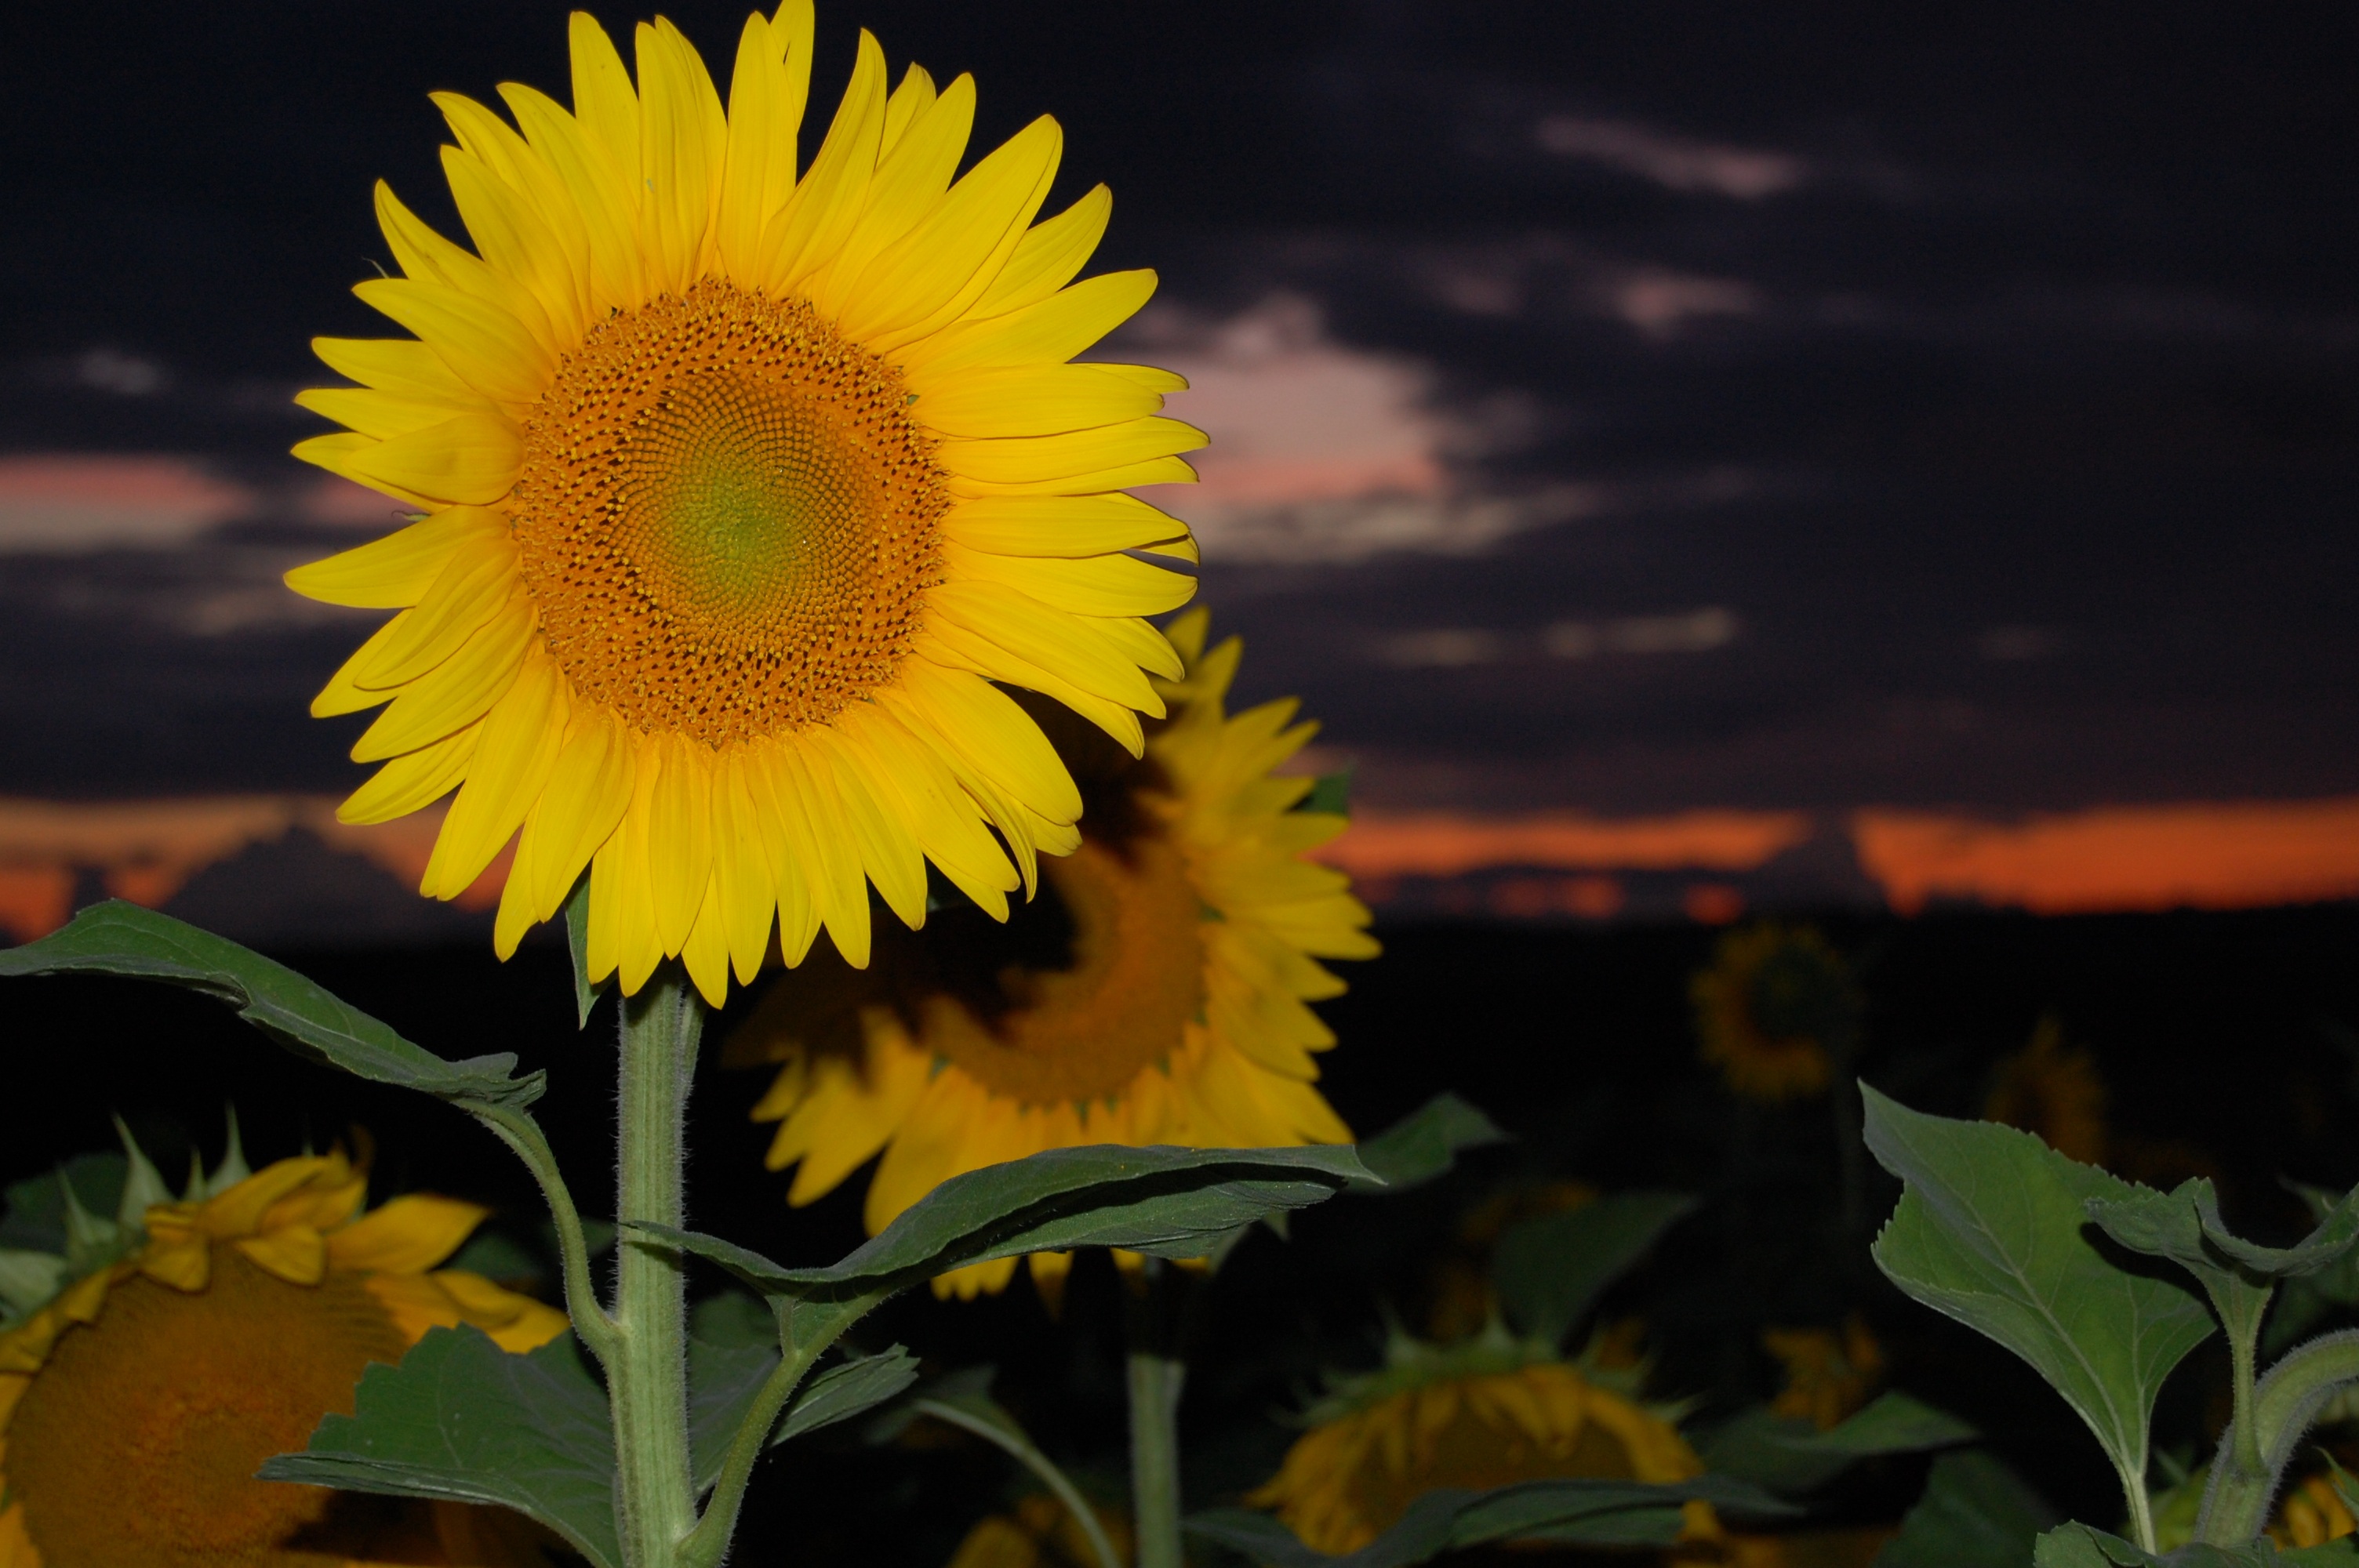
plant, sunset, field, flower, petal, botany, yellow, flora, sunflower, macro photography, flowering plant, daisy family, sunflower seed, plant stem, land plant